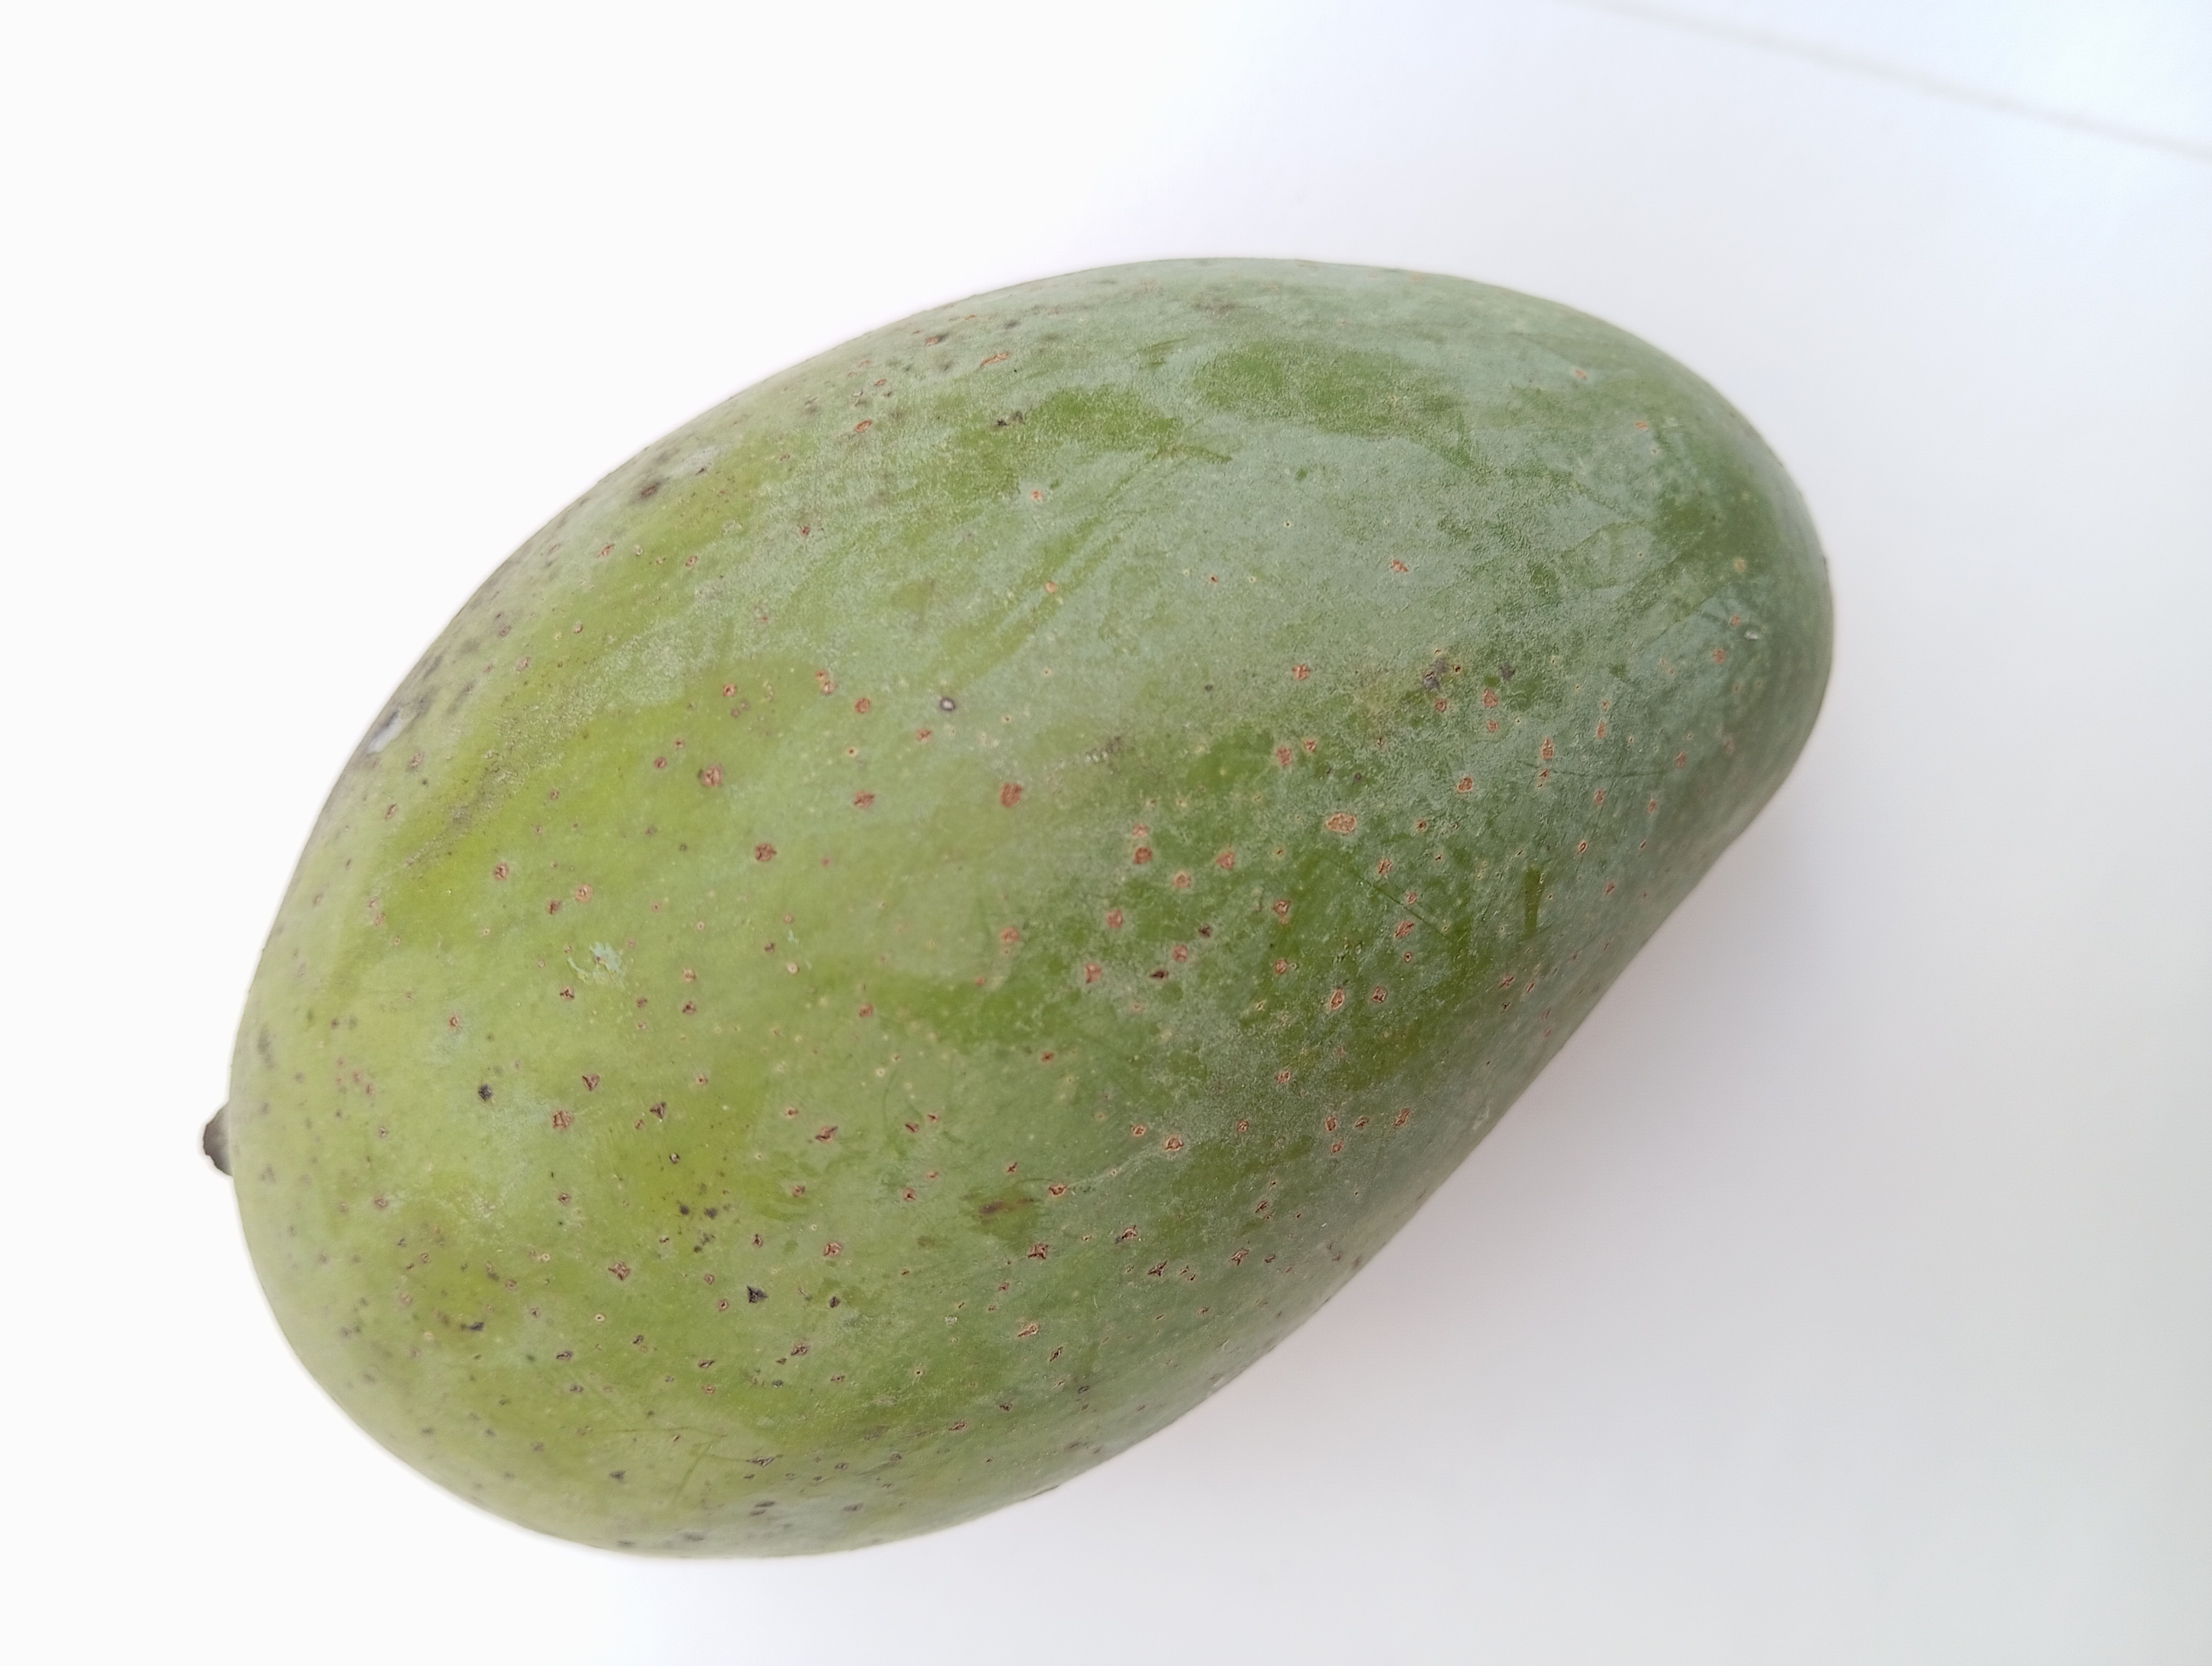
Mango variety: Amrapali